Chernomyrdinka

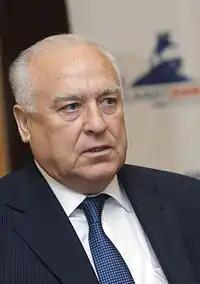
Viktor Chernomyrdin

A chernomyrdinka (plural: ) or a chernomyrdinism is a quotation, often a malapropism or a gaffe, attributed to the former Russian prime minister Viktor Chernomyrdin. Many of them entered the everyday Russian lexicon. The most famous example is "We wanted the best, but it turned out as always", uttered in the context of Russia's efforts in economic reforms, namely the monetary reform in Russia, 1993.